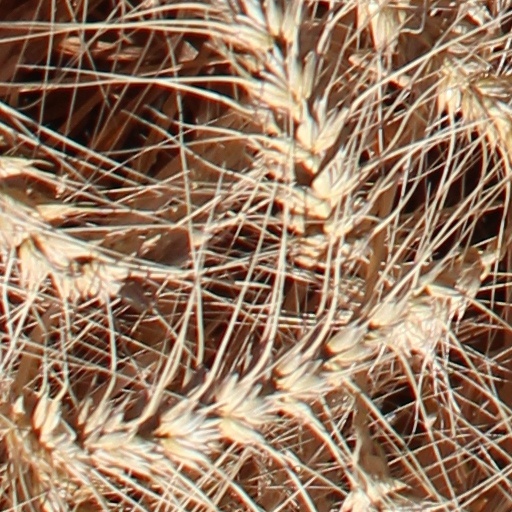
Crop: wheat